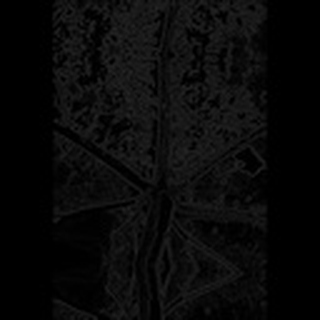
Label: cotton_aphids